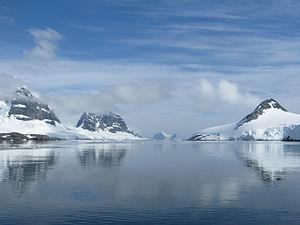
Le chenal Peltier est un détroit de l'Antarctique, situé sur la côte ouest de la Terre de Graham. Le chenal Peltier mesure 11 km de long. Il est orienté nord-est sud-ouest et sépare l'île Doumer et l'île Wiencke et par le sud Port Lockroy et l'archipel Palmer.